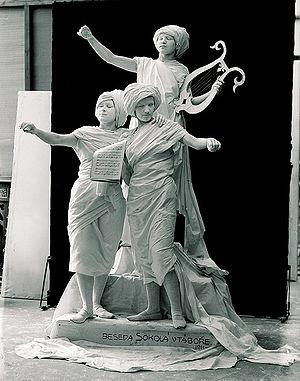
Le Sokol est un mouvement gymnastique nationaliste tchèque fondé le 16 février 1862 par Miroslav Tyrš et Jindřich Fügner. Influencé par la Grèce antique et le Turnverein allemand, ce mouvement mêlant activités sportives et culturelles avec le patriotisme est indissociable de la renaissance nationale tchèque de la fin du XIXᵉ siècle et, plus généralement, de la montée du sentiment national slave. Il est étroitement lié à la fondation de l'État tchécoslovaque et à ses destinées.